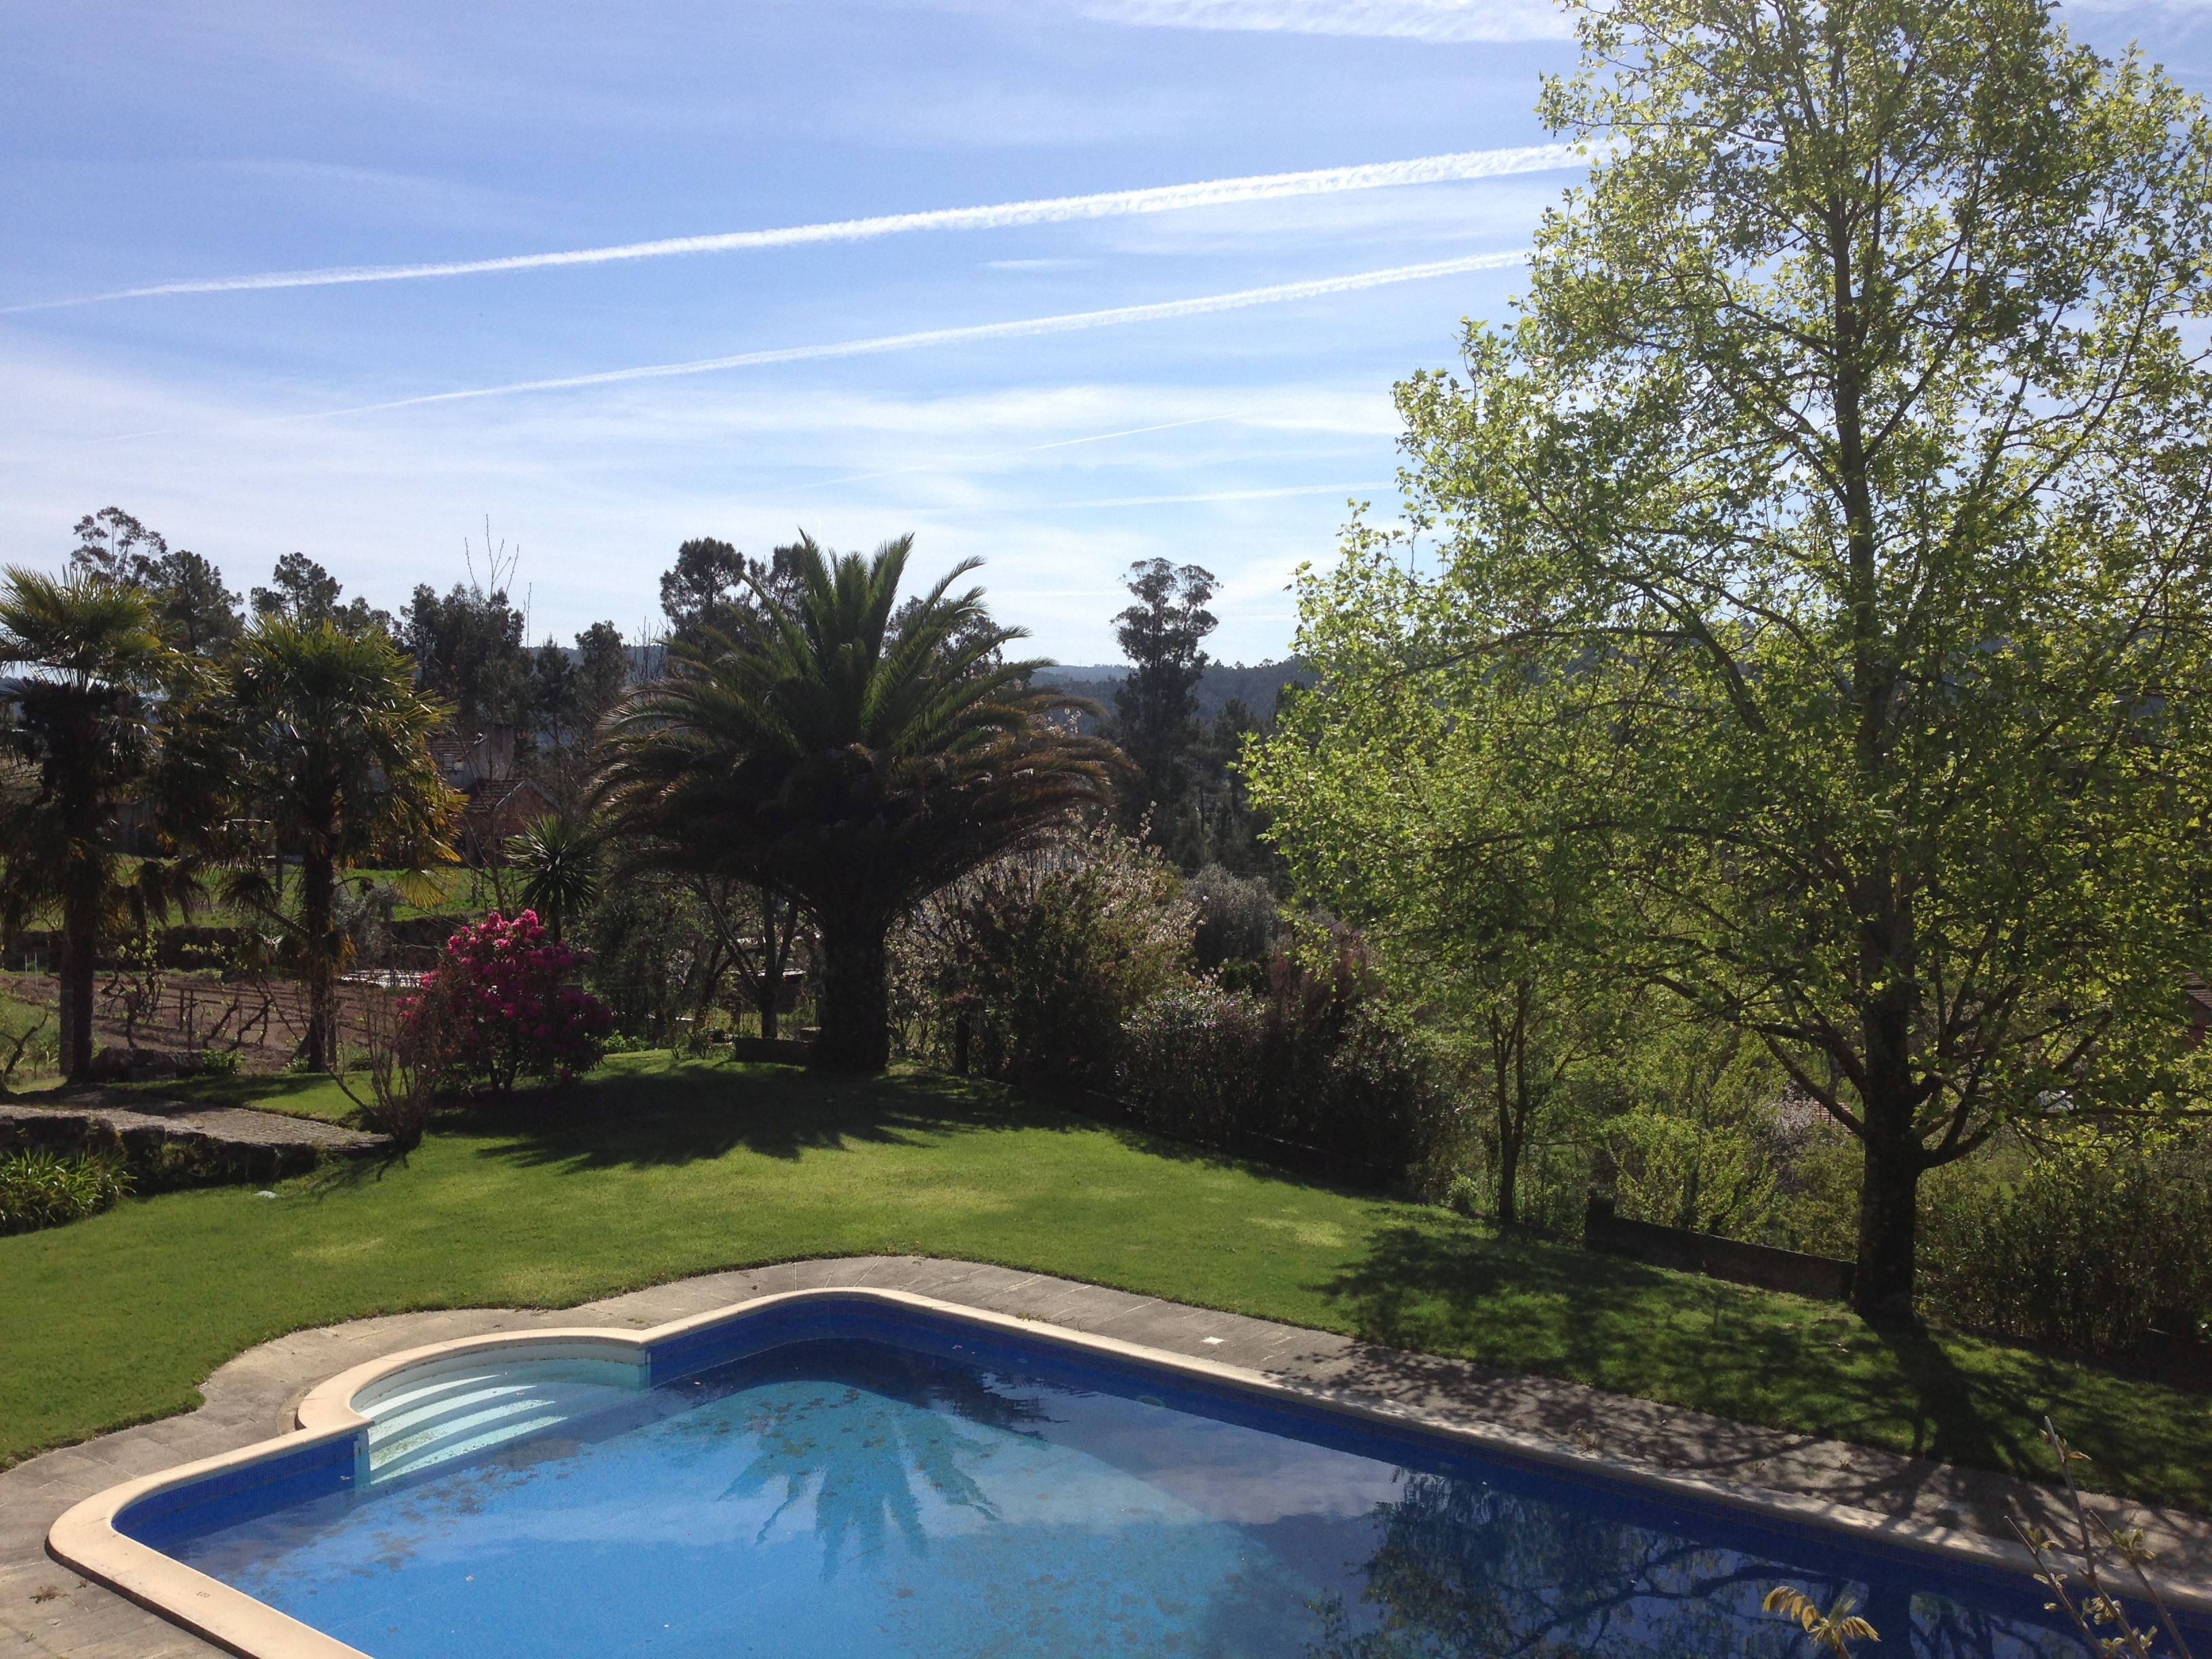
nature, lawn, villa, pool, swimming pool, backyard, property, rest, garden, holidays, mountains, estate, yard, real estate